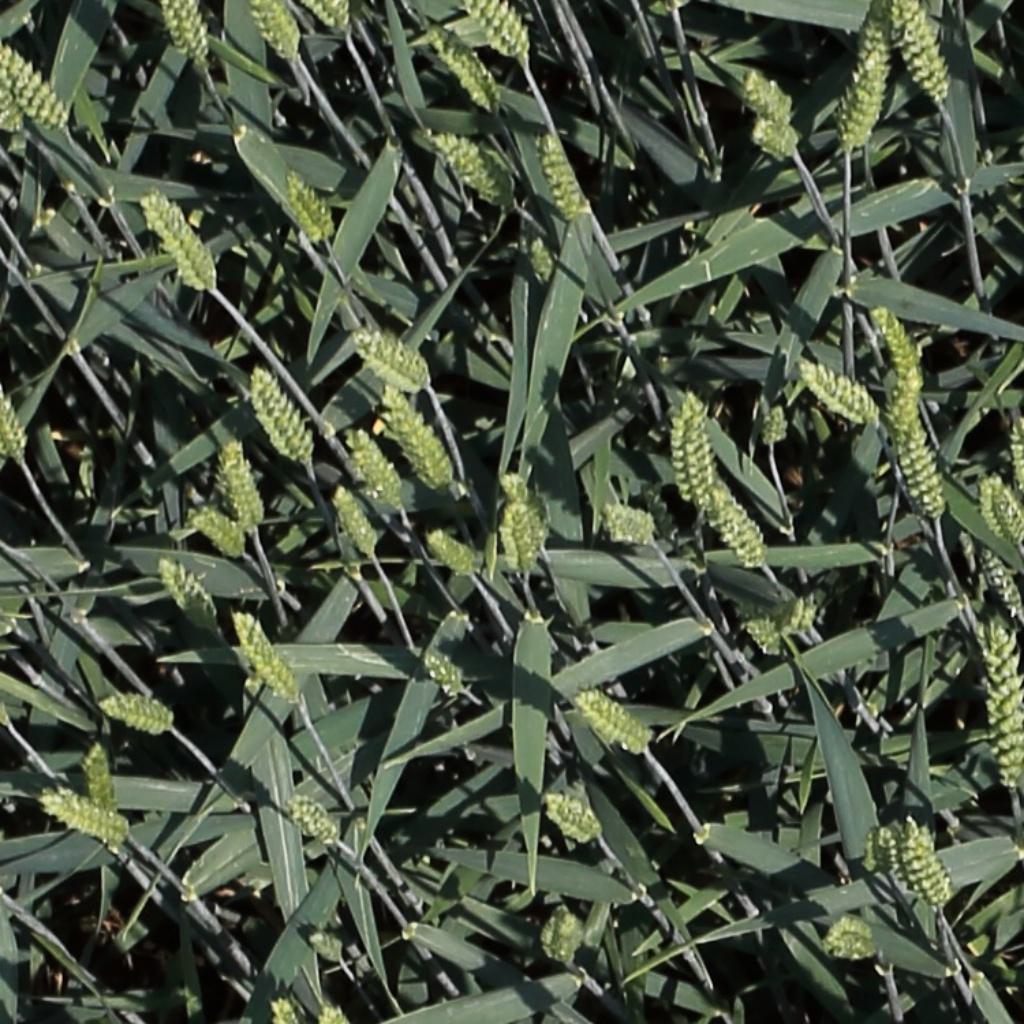
Country: Switzerland
Location: Usask
Wheat development stage: Filling